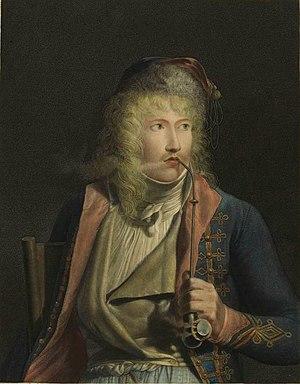
Portrait du peintre Jacques-Luc Barbier-Walbonne (1769-1860)
Jacques-Luc Barbier-Walbonne est un peintre d'histoire et portraitiste français, élève de Jacques-Louis David aussi désigné selon les sources sous les noms de Jean-Luc Barbier-Walbonne, Luc Barbier, J.L. Barbier de Valbonne ou Lebarbier de Valbonne.